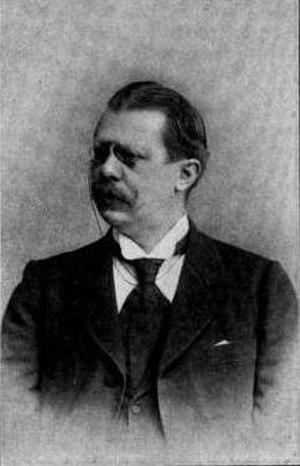
Ludwig von Pastor est un historien et un diplomate autrichien.